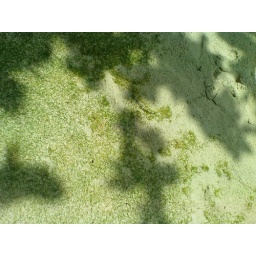
grass in the sand